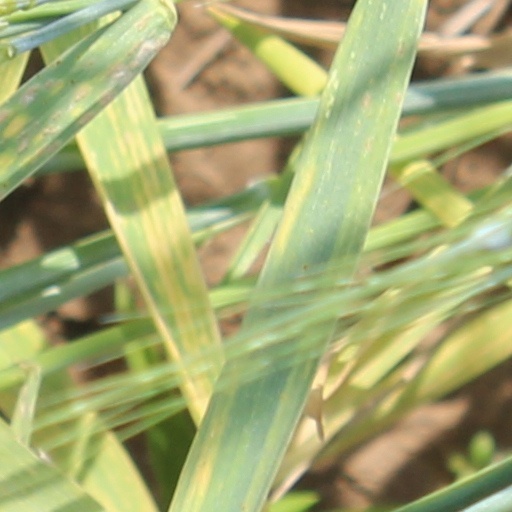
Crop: wheat